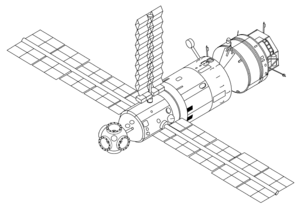
Mir était une station spatiale russe placée en orbite terrestre basse par l'Union soviétique. Mise en orbite le 19 février 1986 et détruite volontairement le 23 mars 2001, elle fut assemblée en orbite entre 1986 et 1996. Mir était la première station spatiale composée de plusieurs modules, possédait une masse supérieure à celle de n'importe quel satellite précédent et détenait le record du plus grand satellite artificiel en orbite autour de la Terre jusqu'à sa désorbitation le 21 mars 2001. Mir a servi de laboratoire de recherche en micropesanteur. Des équipages y ont mené des expériences en biologie, biologie humaine, physique, astronomie, météorologie et sur les systèmes spatiaux afin de développer les technologies nécessaires à l'occupation permanente de l'espace.
L’amarrage, dans le domaine de l’astronautique, est l’opération réalisée dans l’espace et destinée à rendre solidaires des engins spatiaux. L'amarrage est d'abord mécanique c'est-à-dire qu'il solidarise les deux engins spatiaux. Il est généralement suivi d'un amarrage électrique et éventuellement fluidique qui assure la continuité des circuits électriques et, dans le cas où un des engins ravitaille l'autre, le transfert de fluides.